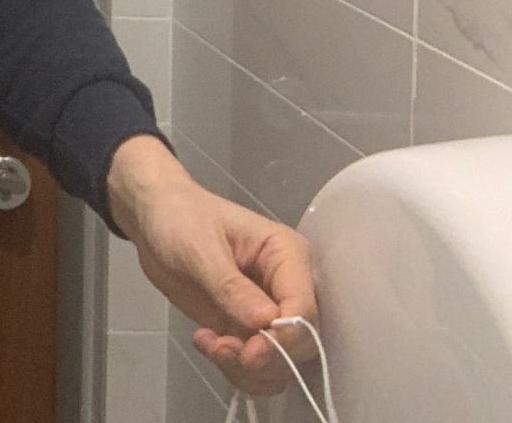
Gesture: no_gesture